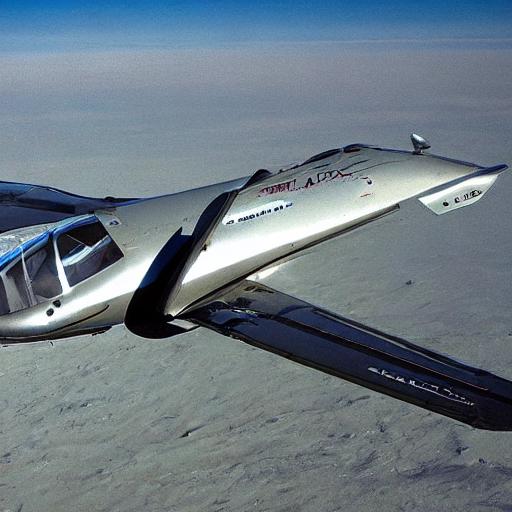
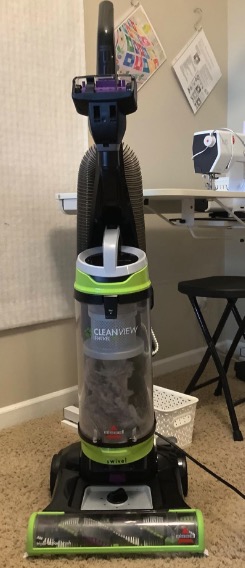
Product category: items_vacuum
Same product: no